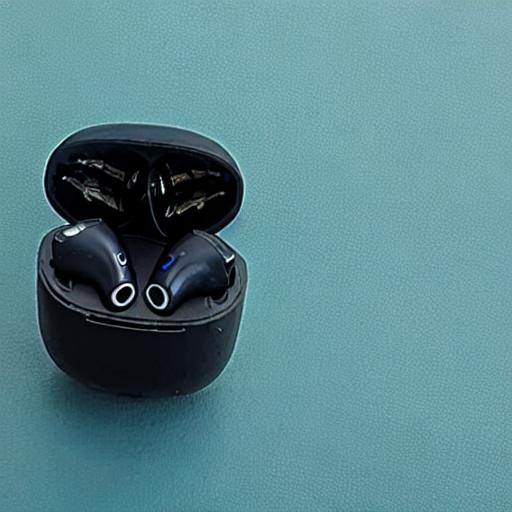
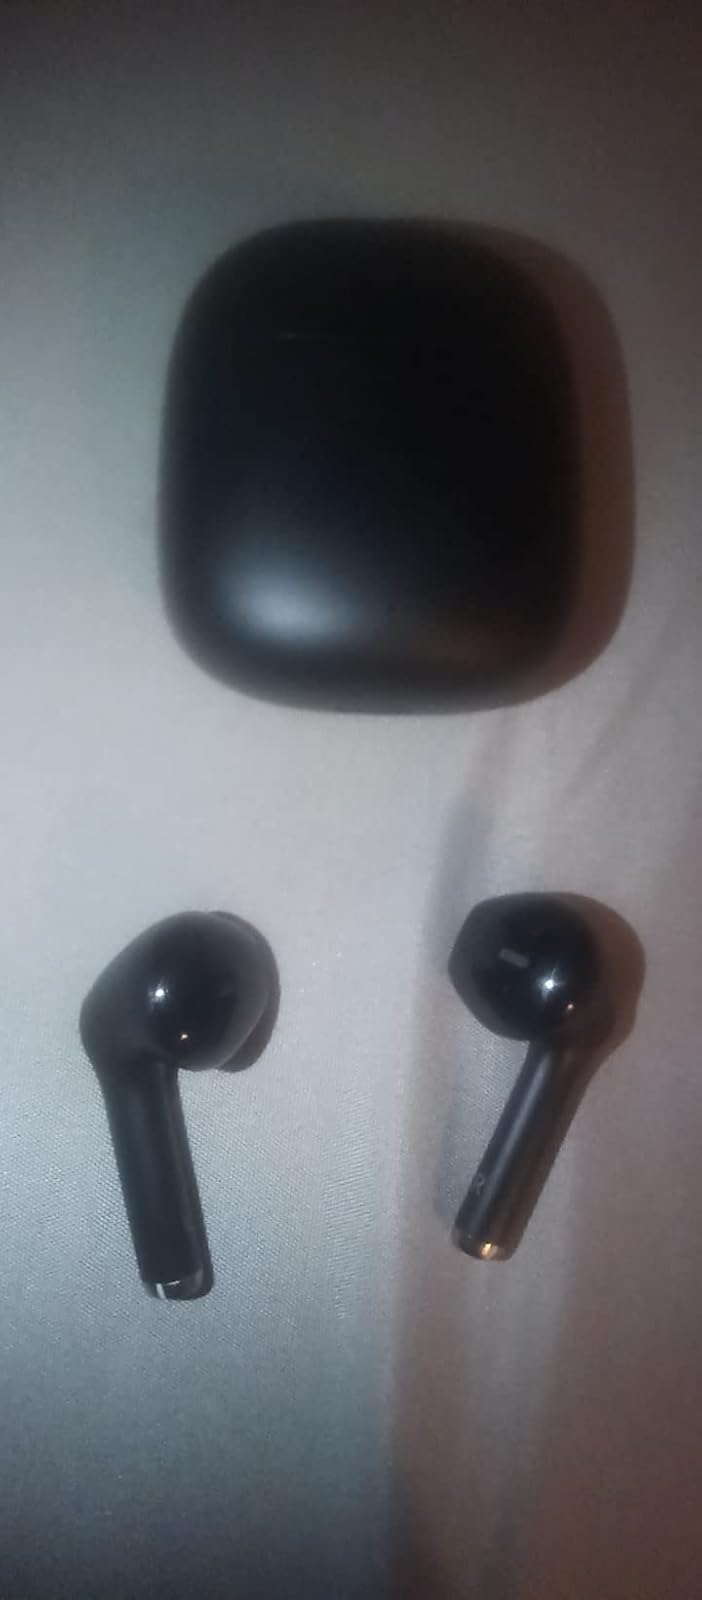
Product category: earbuds
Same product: no